FDB Møbler

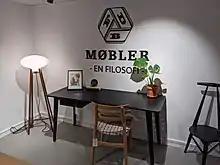
FDB Møbler store in Copenhagen

Their inventory sold out after just 10 days of relaunching. In 2019, the company became an independent limited company in order to compete in foreign markets more aggressively. In September 2020, the Denmark-based investment firm Brugsforeningernes Låneforening purchased around 50% of the company, corresponding to its share of Coop Danmark.